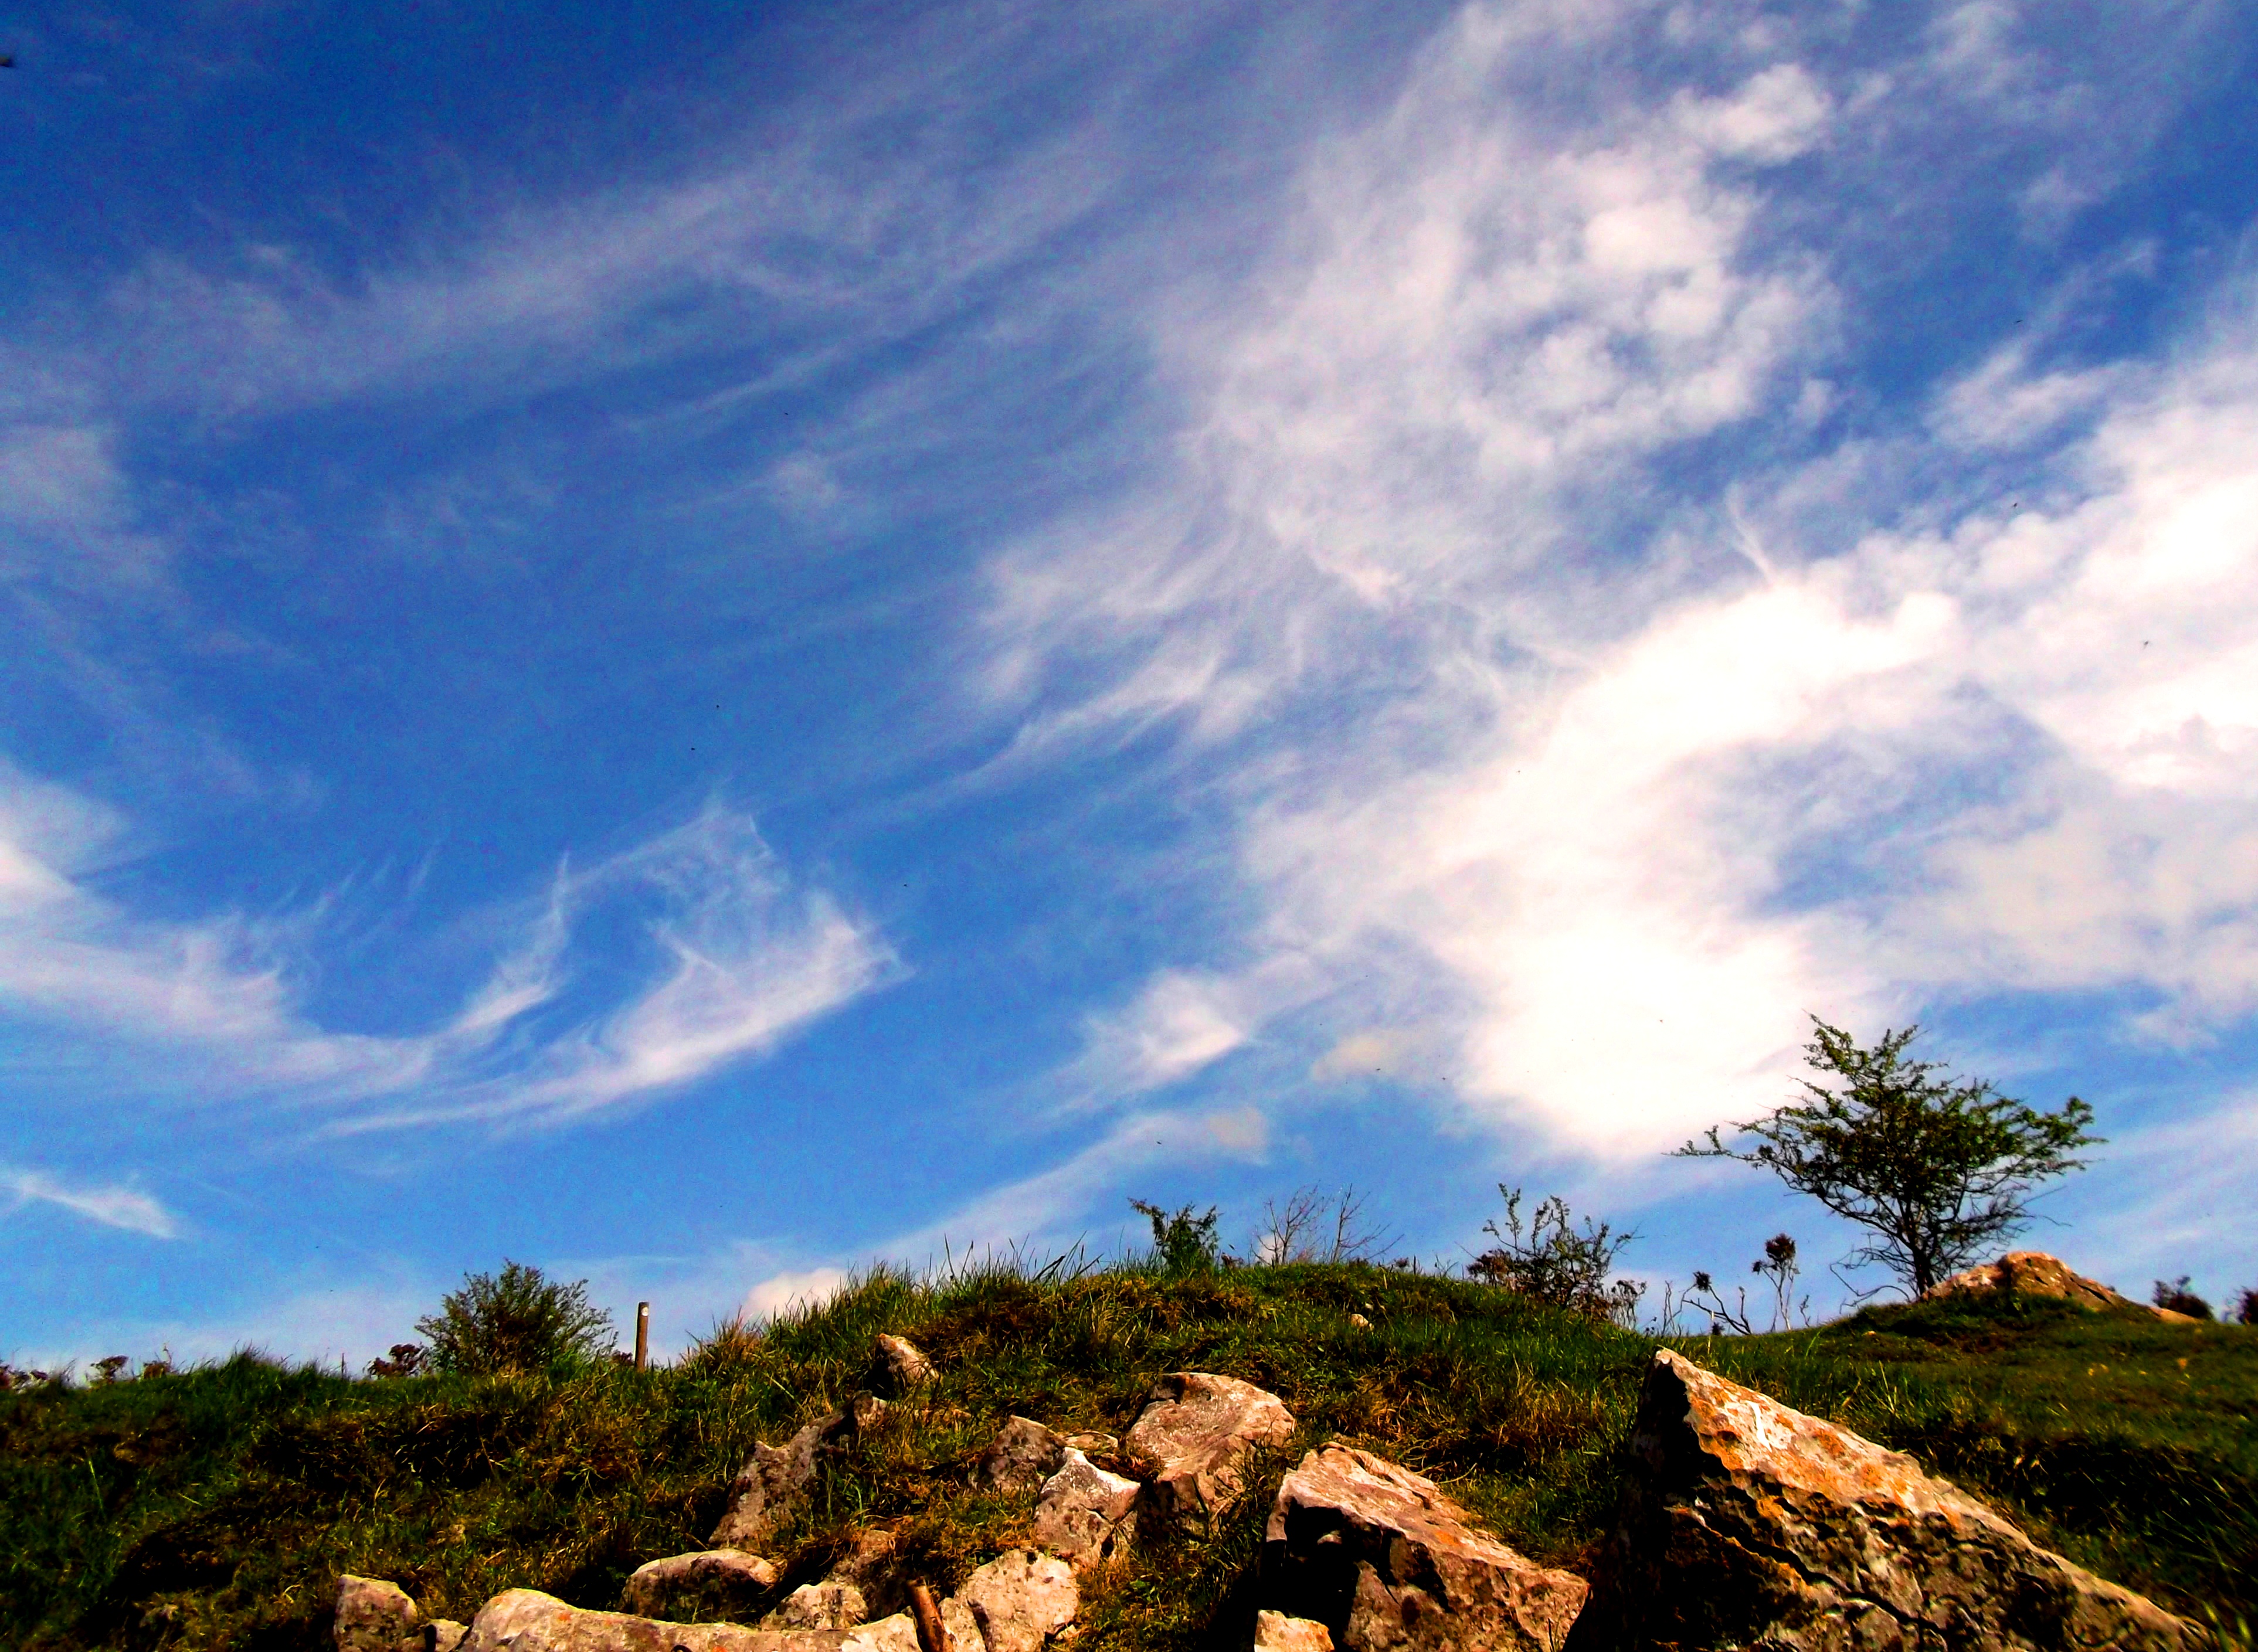
landscape, sea, coast, tree, nature, rock, horizon, mountain, cloud, sky, hill, blue, gorge, black, velvet, reserve, plateau, day, pwpartlycloudy, dailyshoot, bottom, cheddar